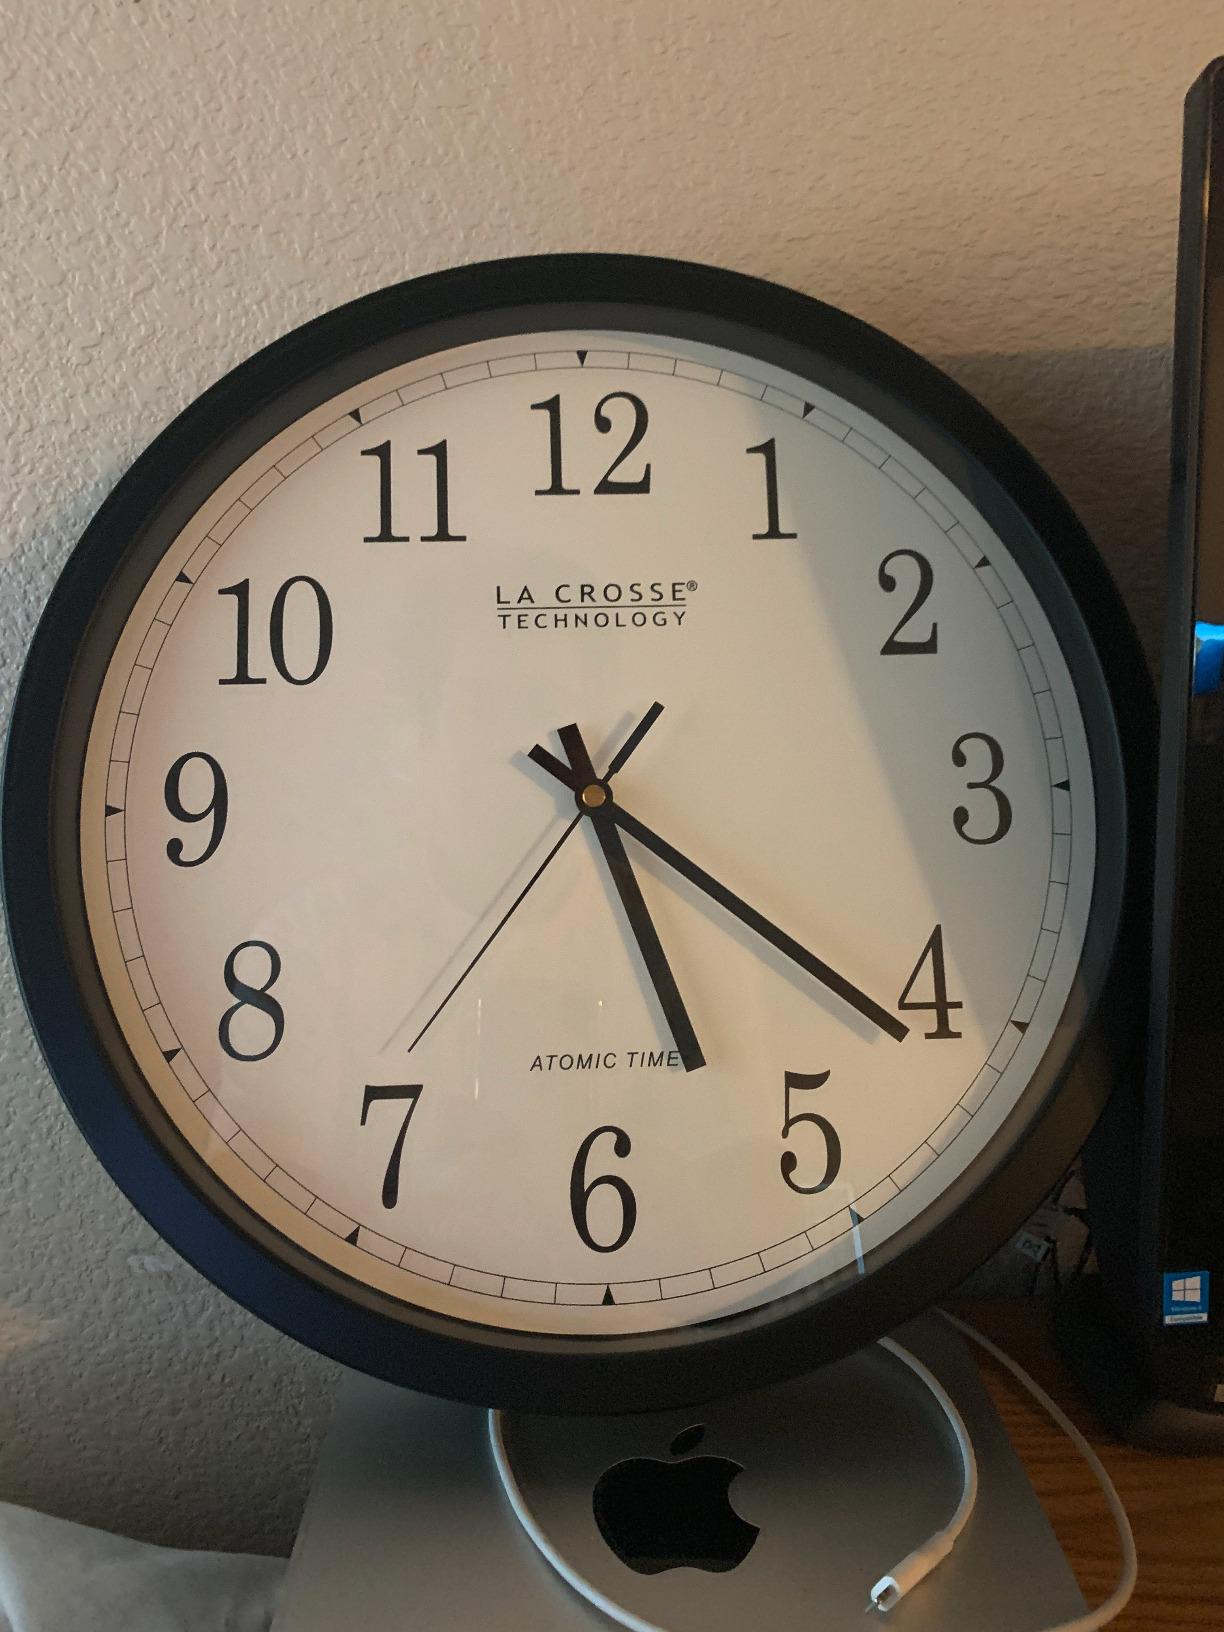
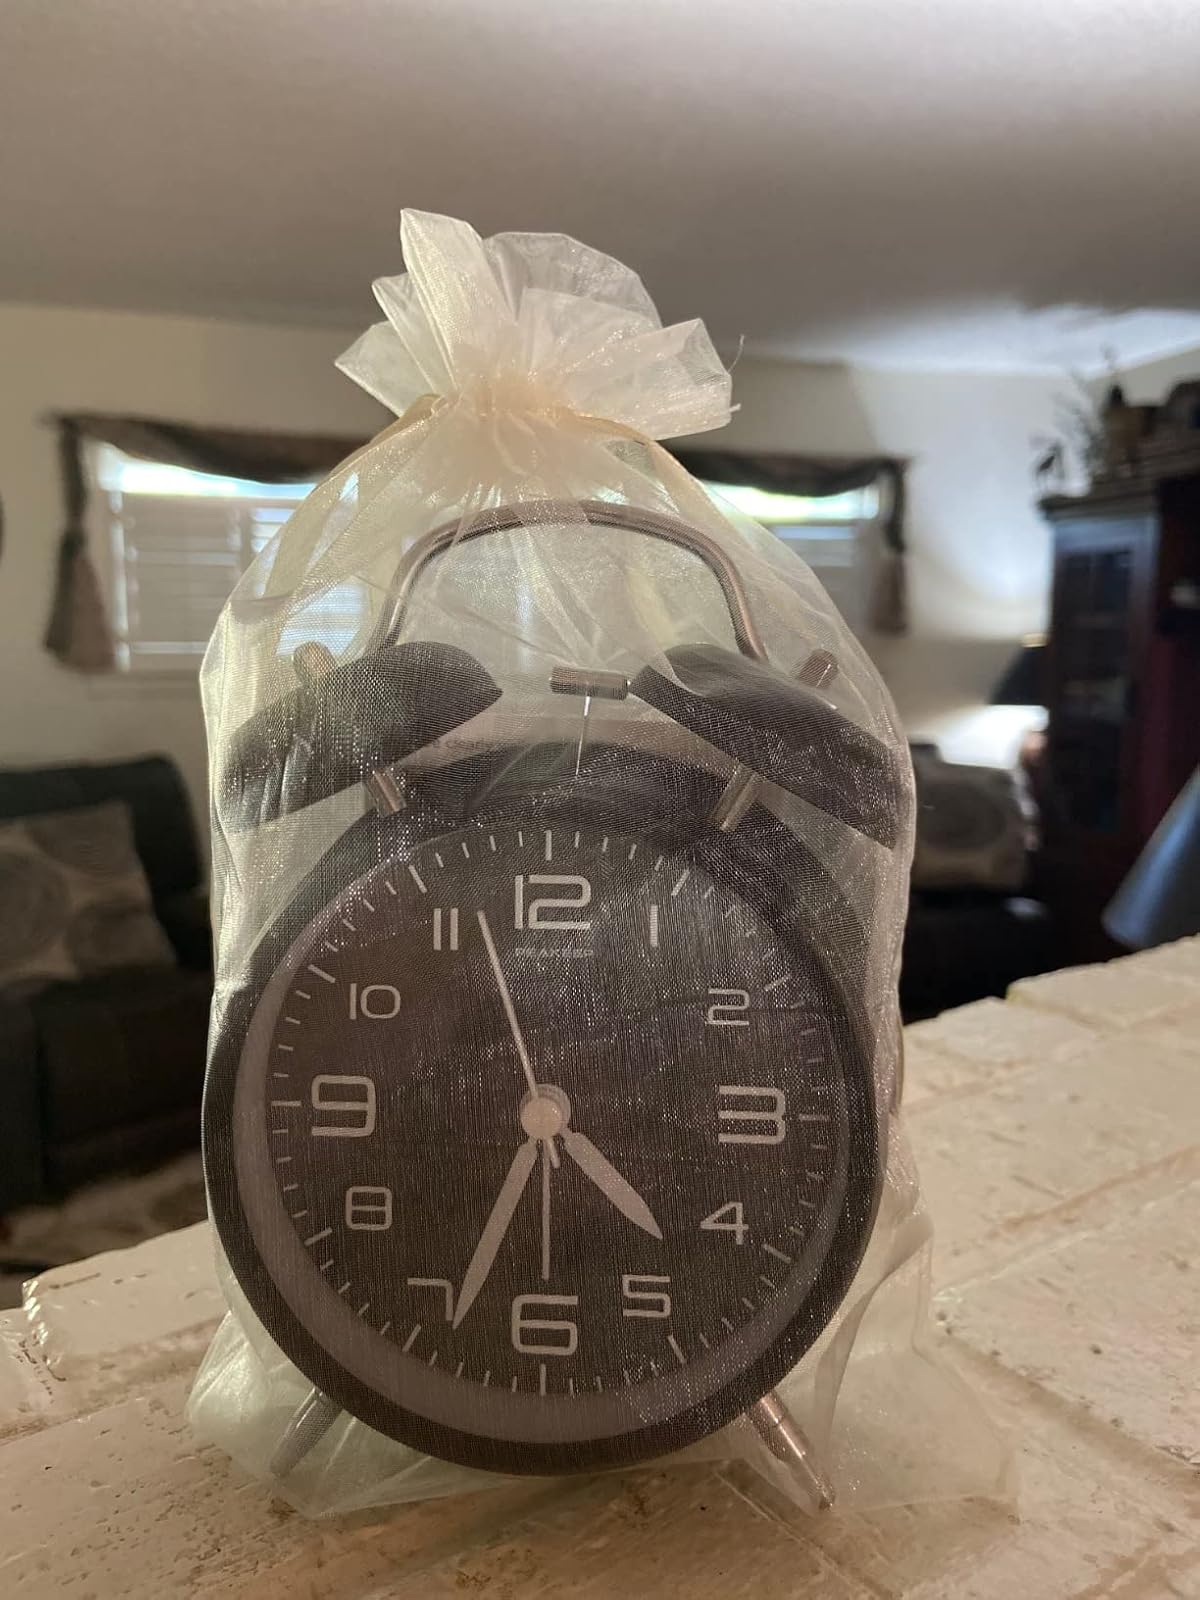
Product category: clock
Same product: no